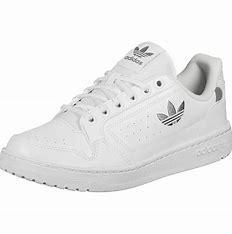
Brand: Adidas
Model: NY 90